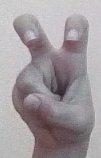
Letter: toot